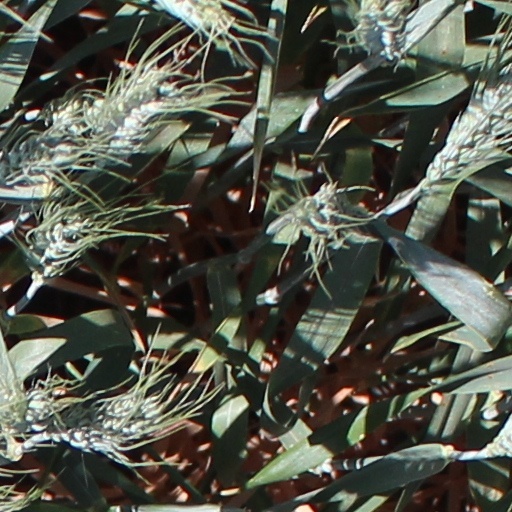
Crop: wheat